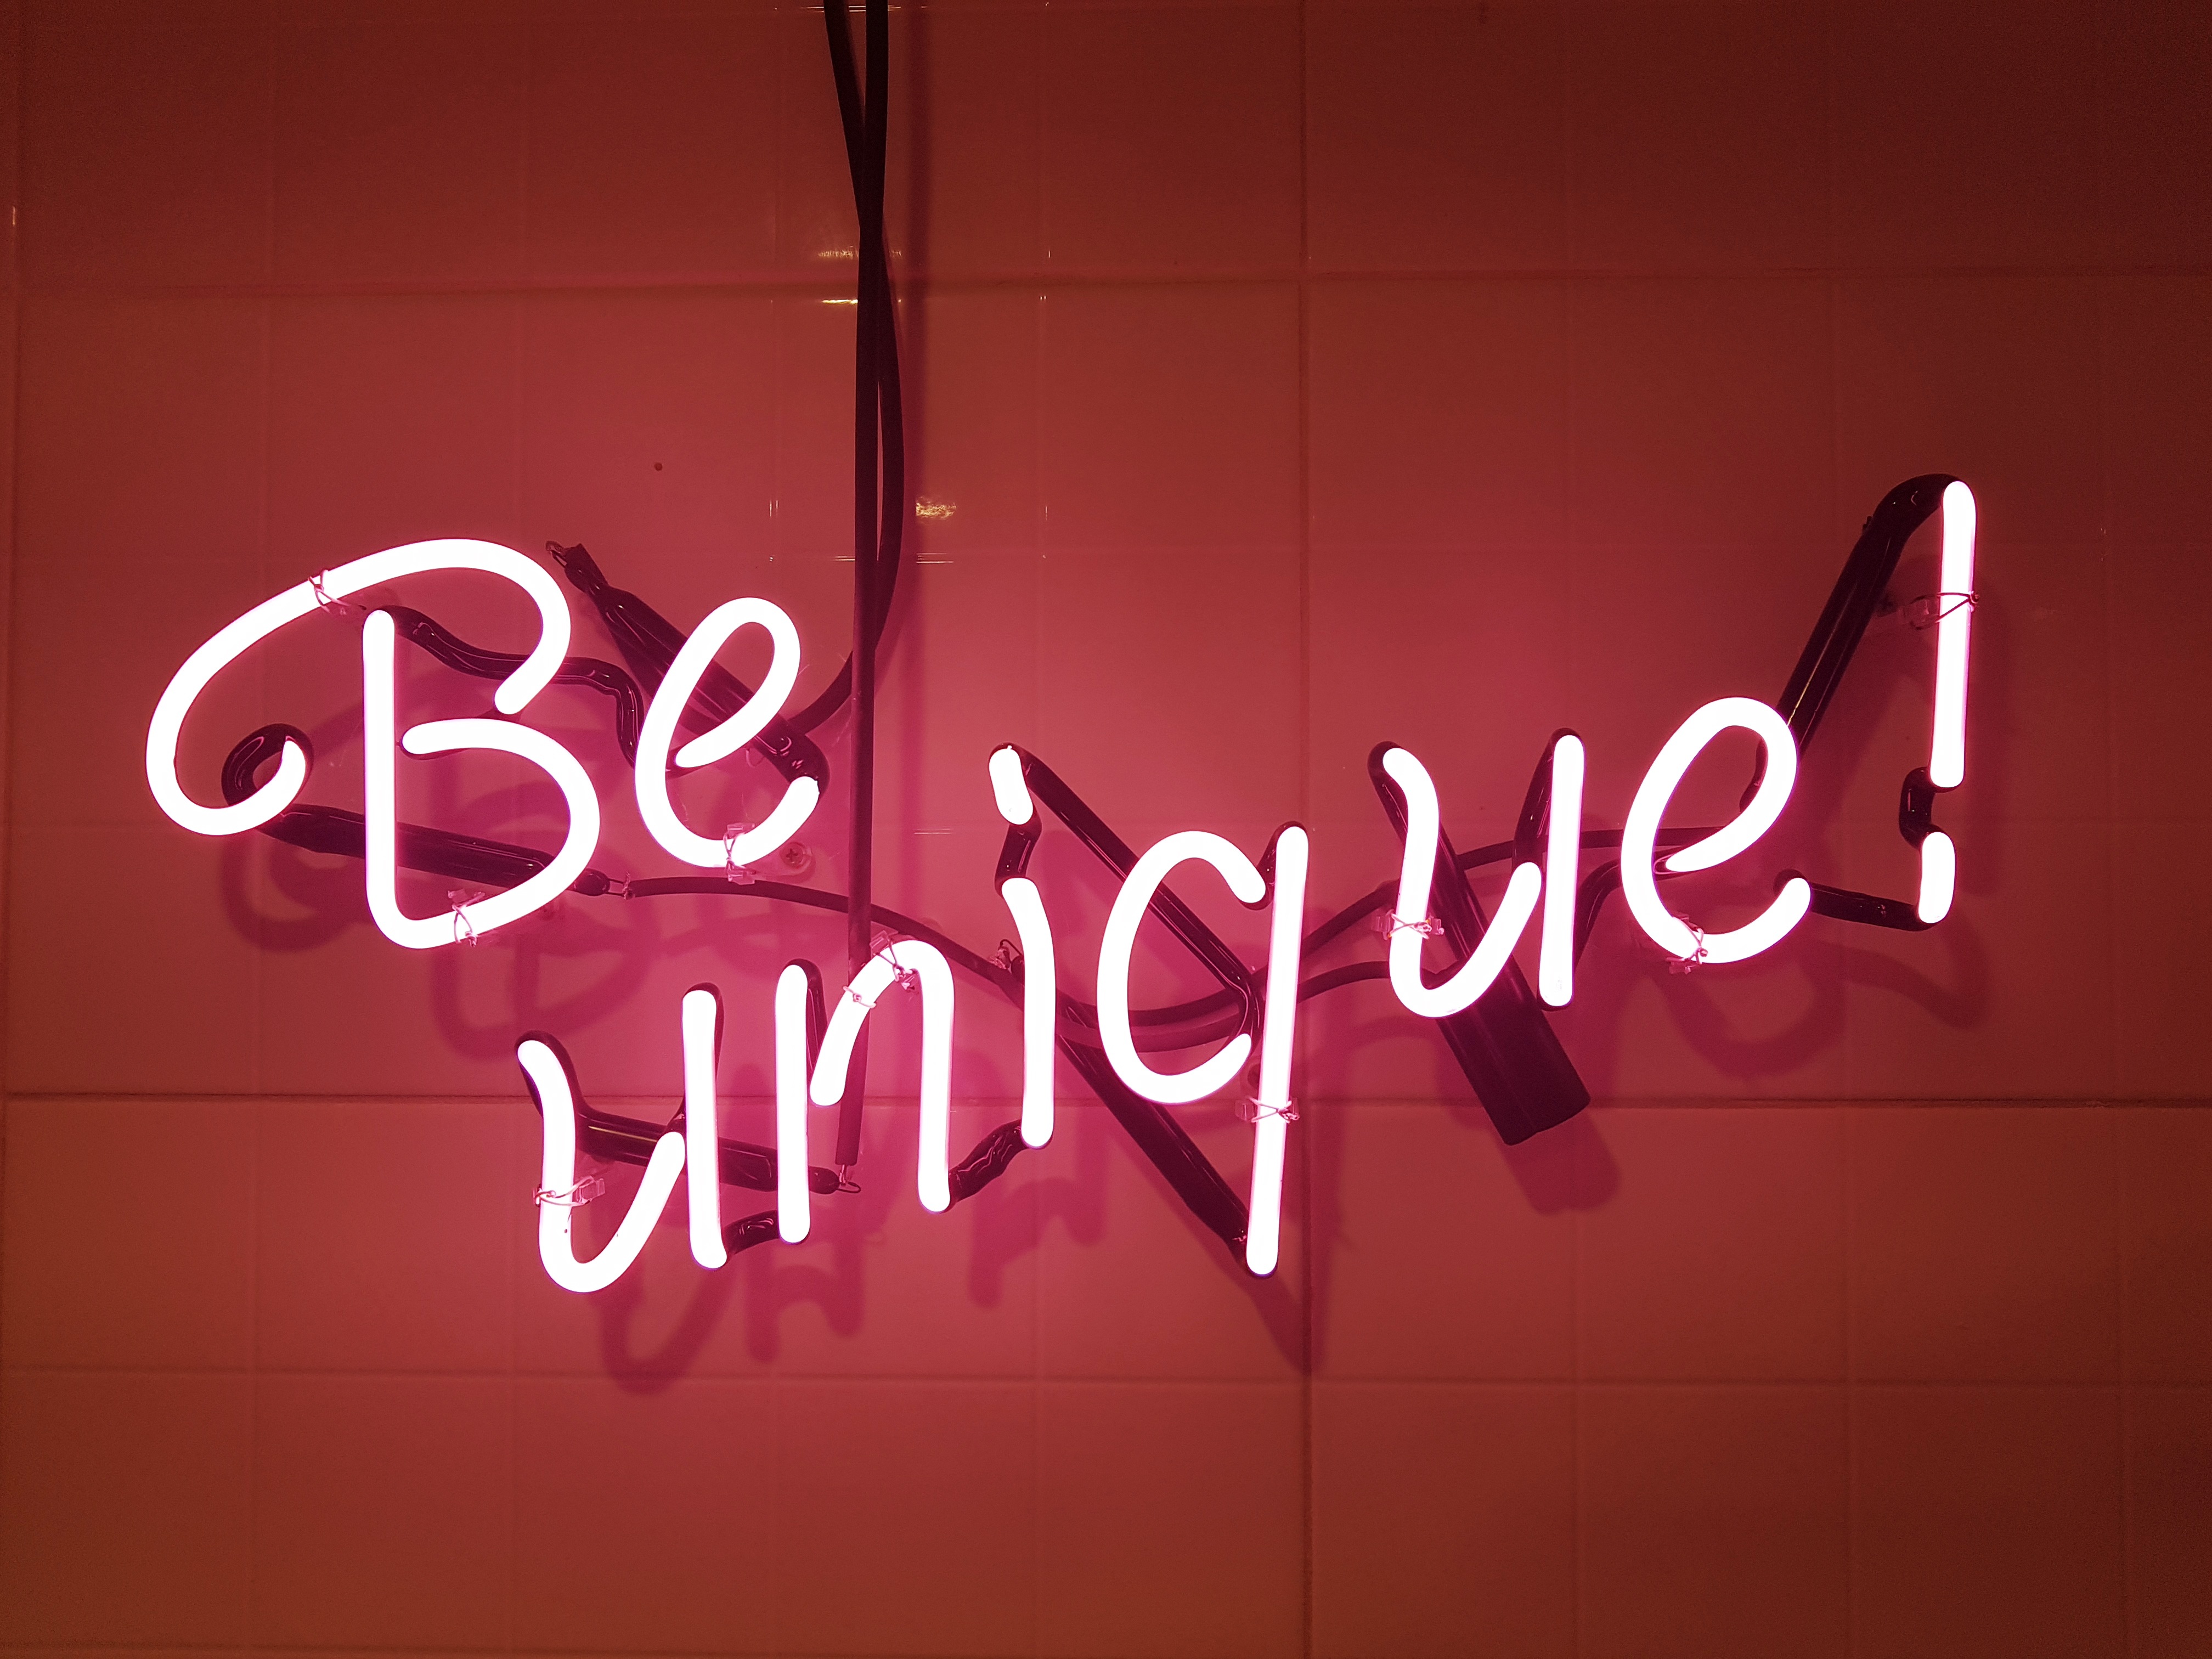
number, wall, sign, red, letter, signage, neon, neon sign, brand, font, logo, text, signboard, shape, unique, a neon sign